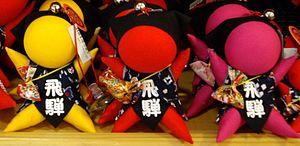
Un sarubobo est une amulette japonaise, particulièrement associée avec la ville de Takayama. Les sarubobo sont des poupées rouges, sans véritable visage. Les sarubobo peuvent être de tailles très différentes. Traditionnellement, ce sont les grand-mères qui confectionnent les sarubobo pour leur petite-fille, ou bien pour leur fille dans le but de porter bonheur pour le mariage.